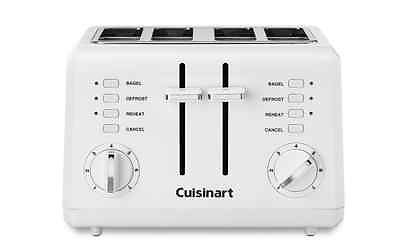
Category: toaster